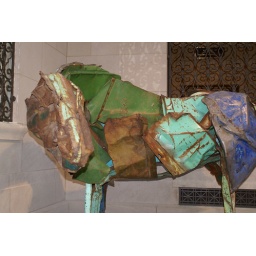
A glass horse resting in the corner of the Columbus Art Museums entry hall.